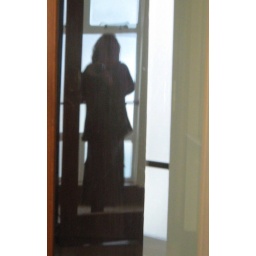
Self-portrait in a glass door panel